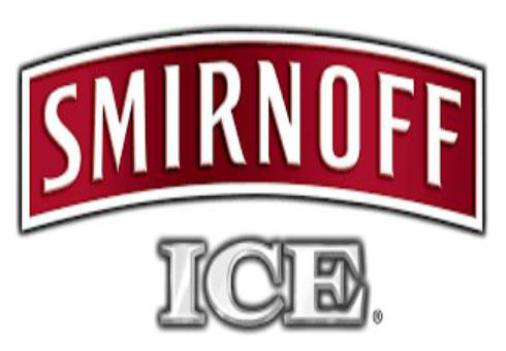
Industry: Food